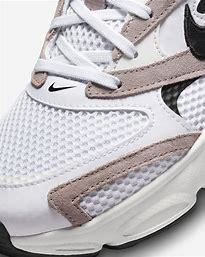
Brand: Nike
Model: Zoom Air Fire